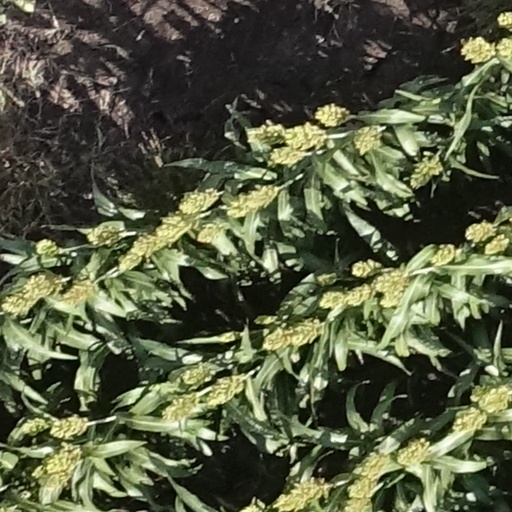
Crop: sorghum